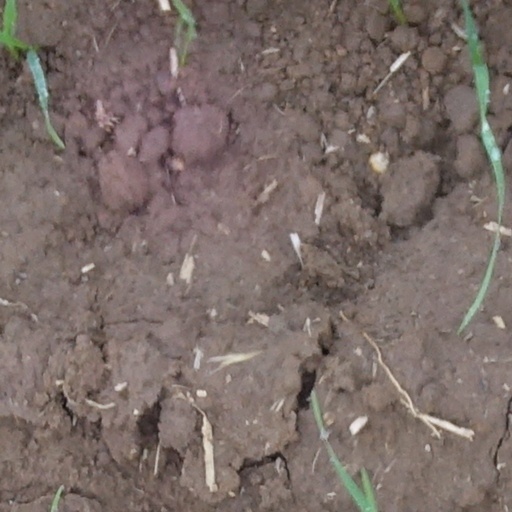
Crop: wheat